Soviet cruiser Molotovsk

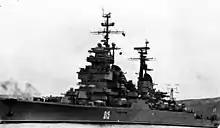
"Oktyabrskaya Revolutsiya" on 1977

From 17 to 23 July 1970 and 25 September to 1 October 1972, she took part in the war zone to carry out a combat mission to provide assistance to the Syrian armed forces.